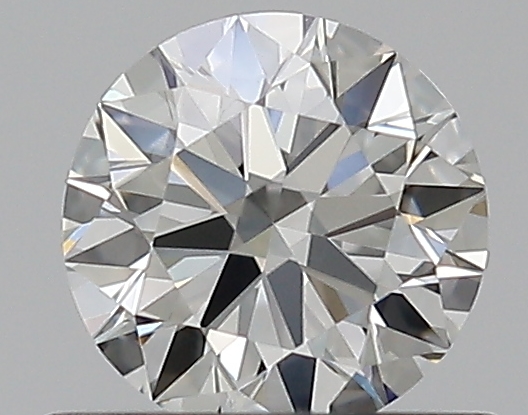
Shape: round
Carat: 0.5
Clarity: VVS1
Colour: I
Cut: EX
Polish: EX
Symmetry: EX
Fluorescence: N
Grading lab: GIA
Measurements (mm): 5.08 x 5.1 x 3.12